Fernando Bravo James

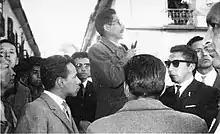
Fernando Bravo James speaking at teachers' strike rally shortly before his death, 1962 (Photo: Fernando Bravo James Archives (FBJA))

In 1946, the Encinas family's house at the corner of Ayacucho and Presidente Montes streets in Oruro would play a historical role related to the advancement of the burgeoning mine proletariat. Elsa Cladera de Bravo testifies, that it was in this house that the miners political program the Thesis of Pulacayo, was written. In an interview with Elsa, at the "Hôpital Cantonale" in Fribourg, Switzerland, in 2001, I inquired about the writing of the Thesis of Pulacayo. She said that "It was written in my house, and among those who participated in this were: Barrientos from Cochabamba and Ayala Mercado". I asked if Fernando Bravo participated in writing it, and Elsa replied: "he also contributed, but Lora... wanted to be known as the sole author of the Thesis of Pulacayo." However, Bravo James "was part of the team that developed the famous Thesis of Pulacayo", testifies the editor of "Lucha Obrera". In summary "the party developed the Thesis of Pulacayo for the miners of Llallagua to present it", John writes, quoting Hugo González.